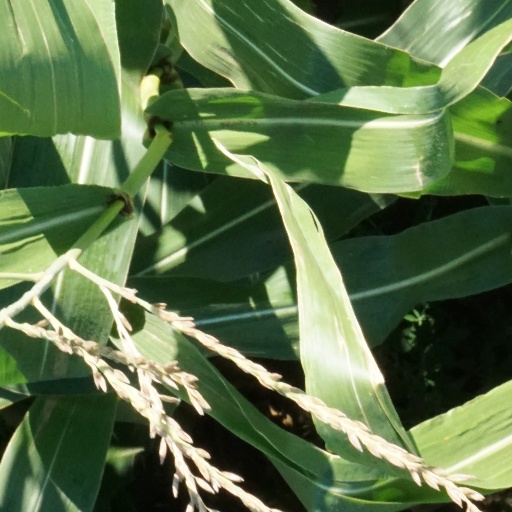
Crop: maize; corn